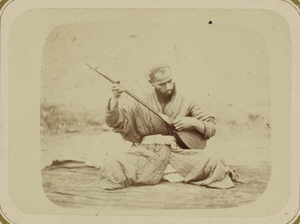
Cette photographie est extraite de la partie ethnographique de l'Album du Turkestan, étude visuelle complète de l'Asie centrale entreprise après que l'Empire russe prit le contrôle de la région dans les années